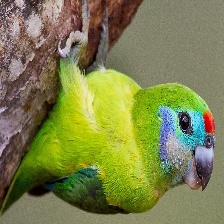
Species: DOUBLE EYED FIG PARROT
Scientific name: CYCLOPSITTA DIOPHTHALMA